Order of Merit of the Federal Republic of Germany

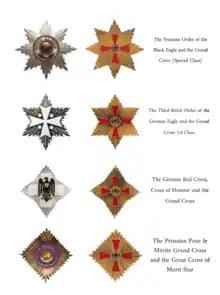
Comparison showing the similarities and same basic design of the various stars of the Bundesverdienstkreuz and the Prussian Order of the Black Eagle, The Third Reich Order of the German Eagle, The Third Reich Red Cross of Honour and the Prussian Pour le Mérite

Except for the lowest class, the medal, the badge is the same for all classes, but with slightly different versions for men and women (slightly smaller badge and ribbon for women):